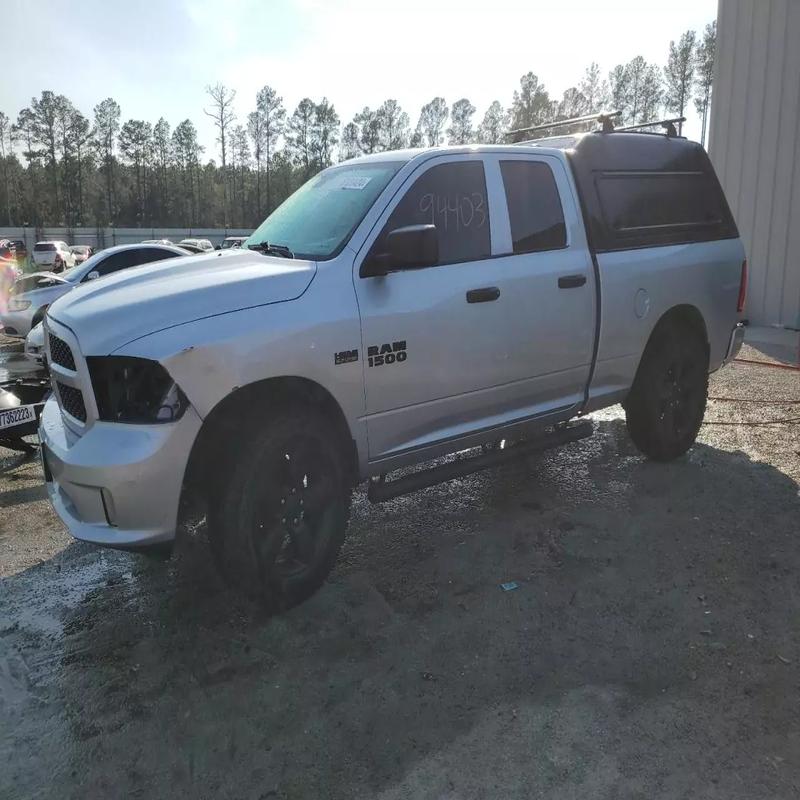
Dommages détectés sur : feu avant gauche, aile avant gauche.
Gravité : majeur